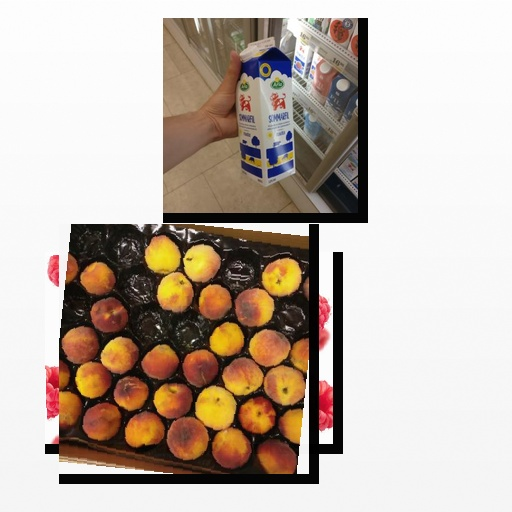
Food items: raspberry, sour_milk, peach